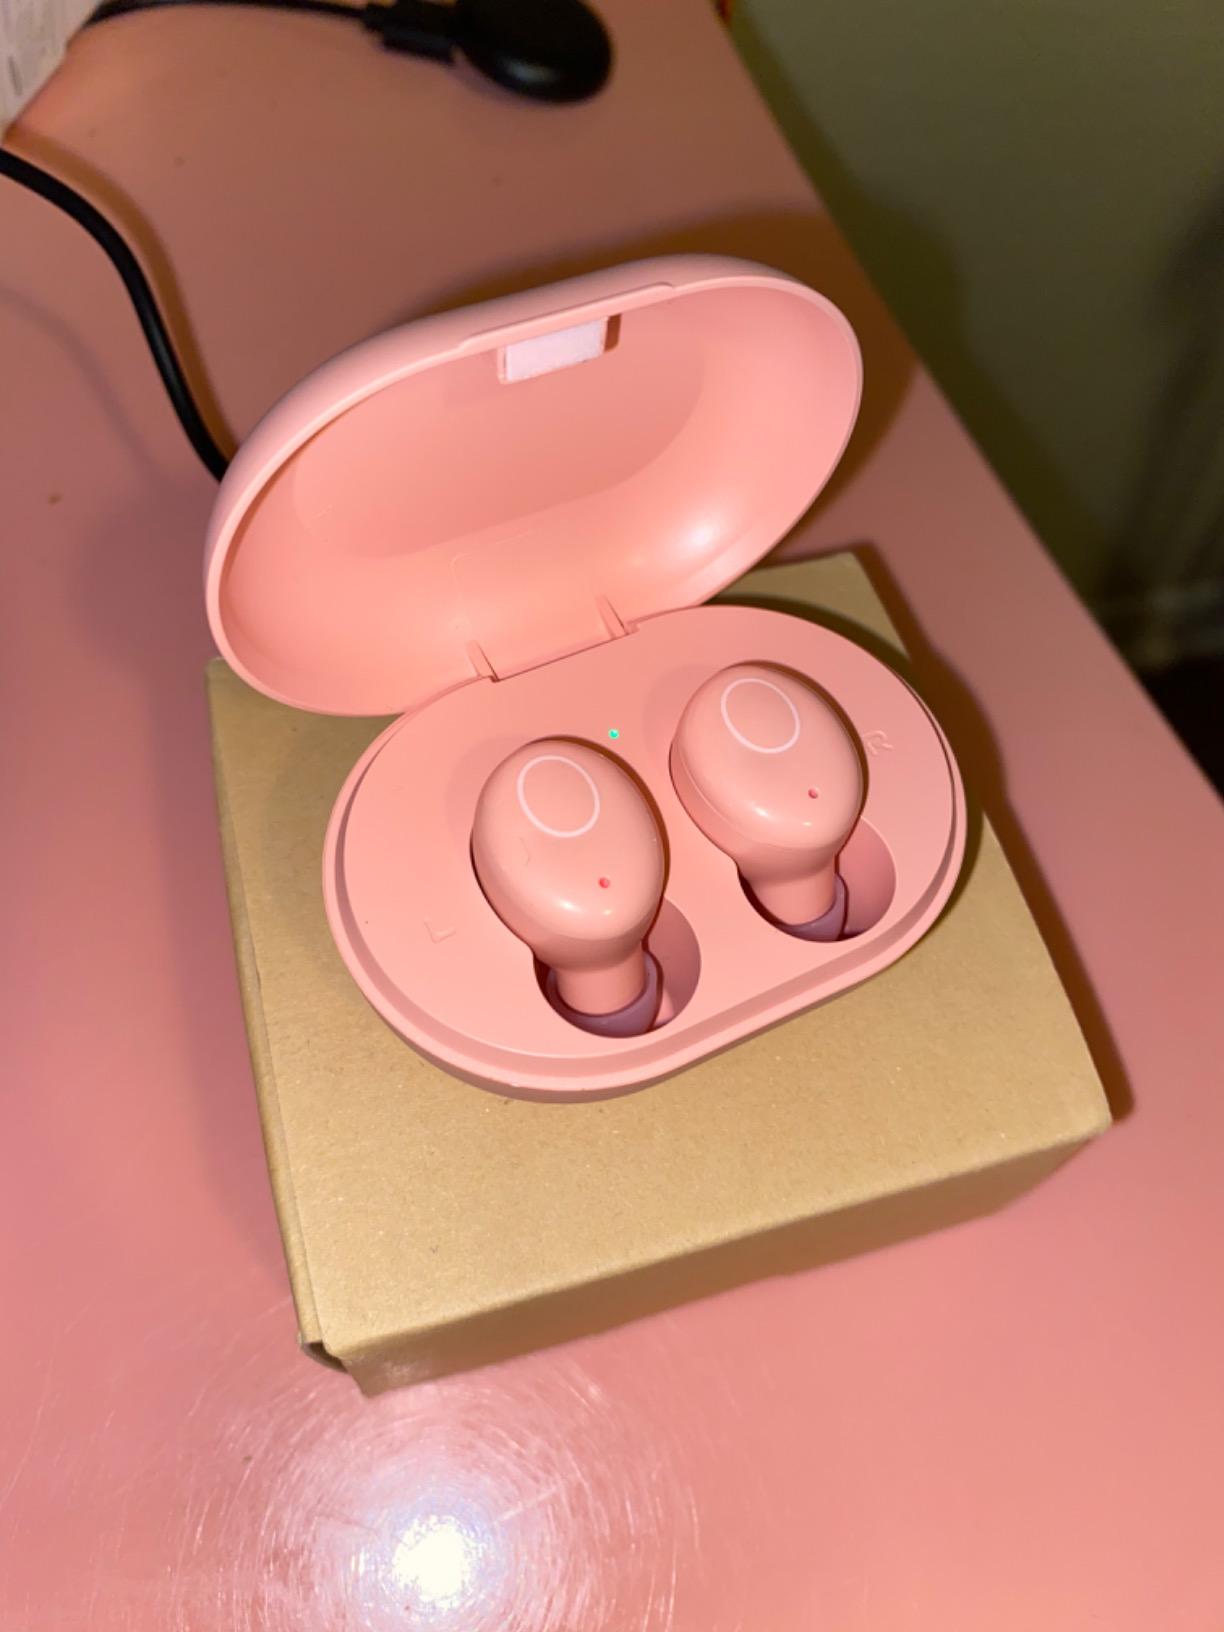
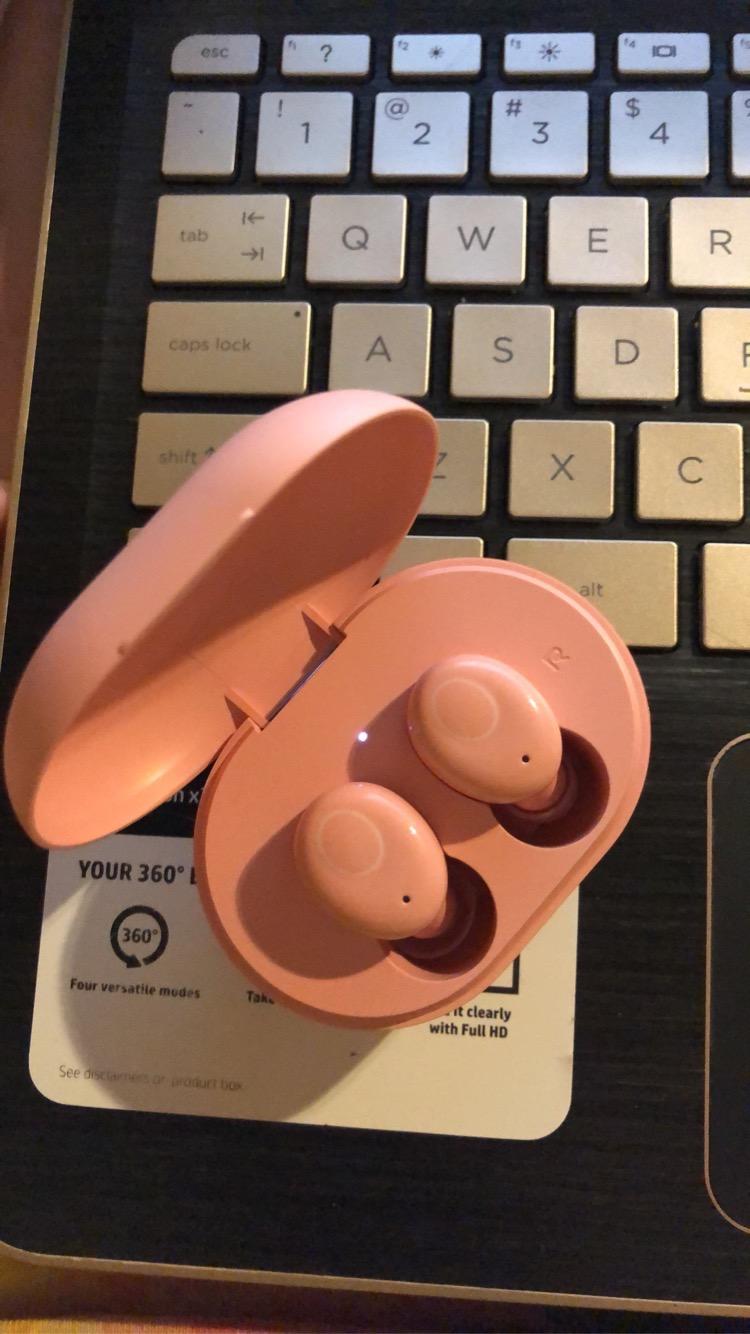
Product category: earbuds
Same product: yes